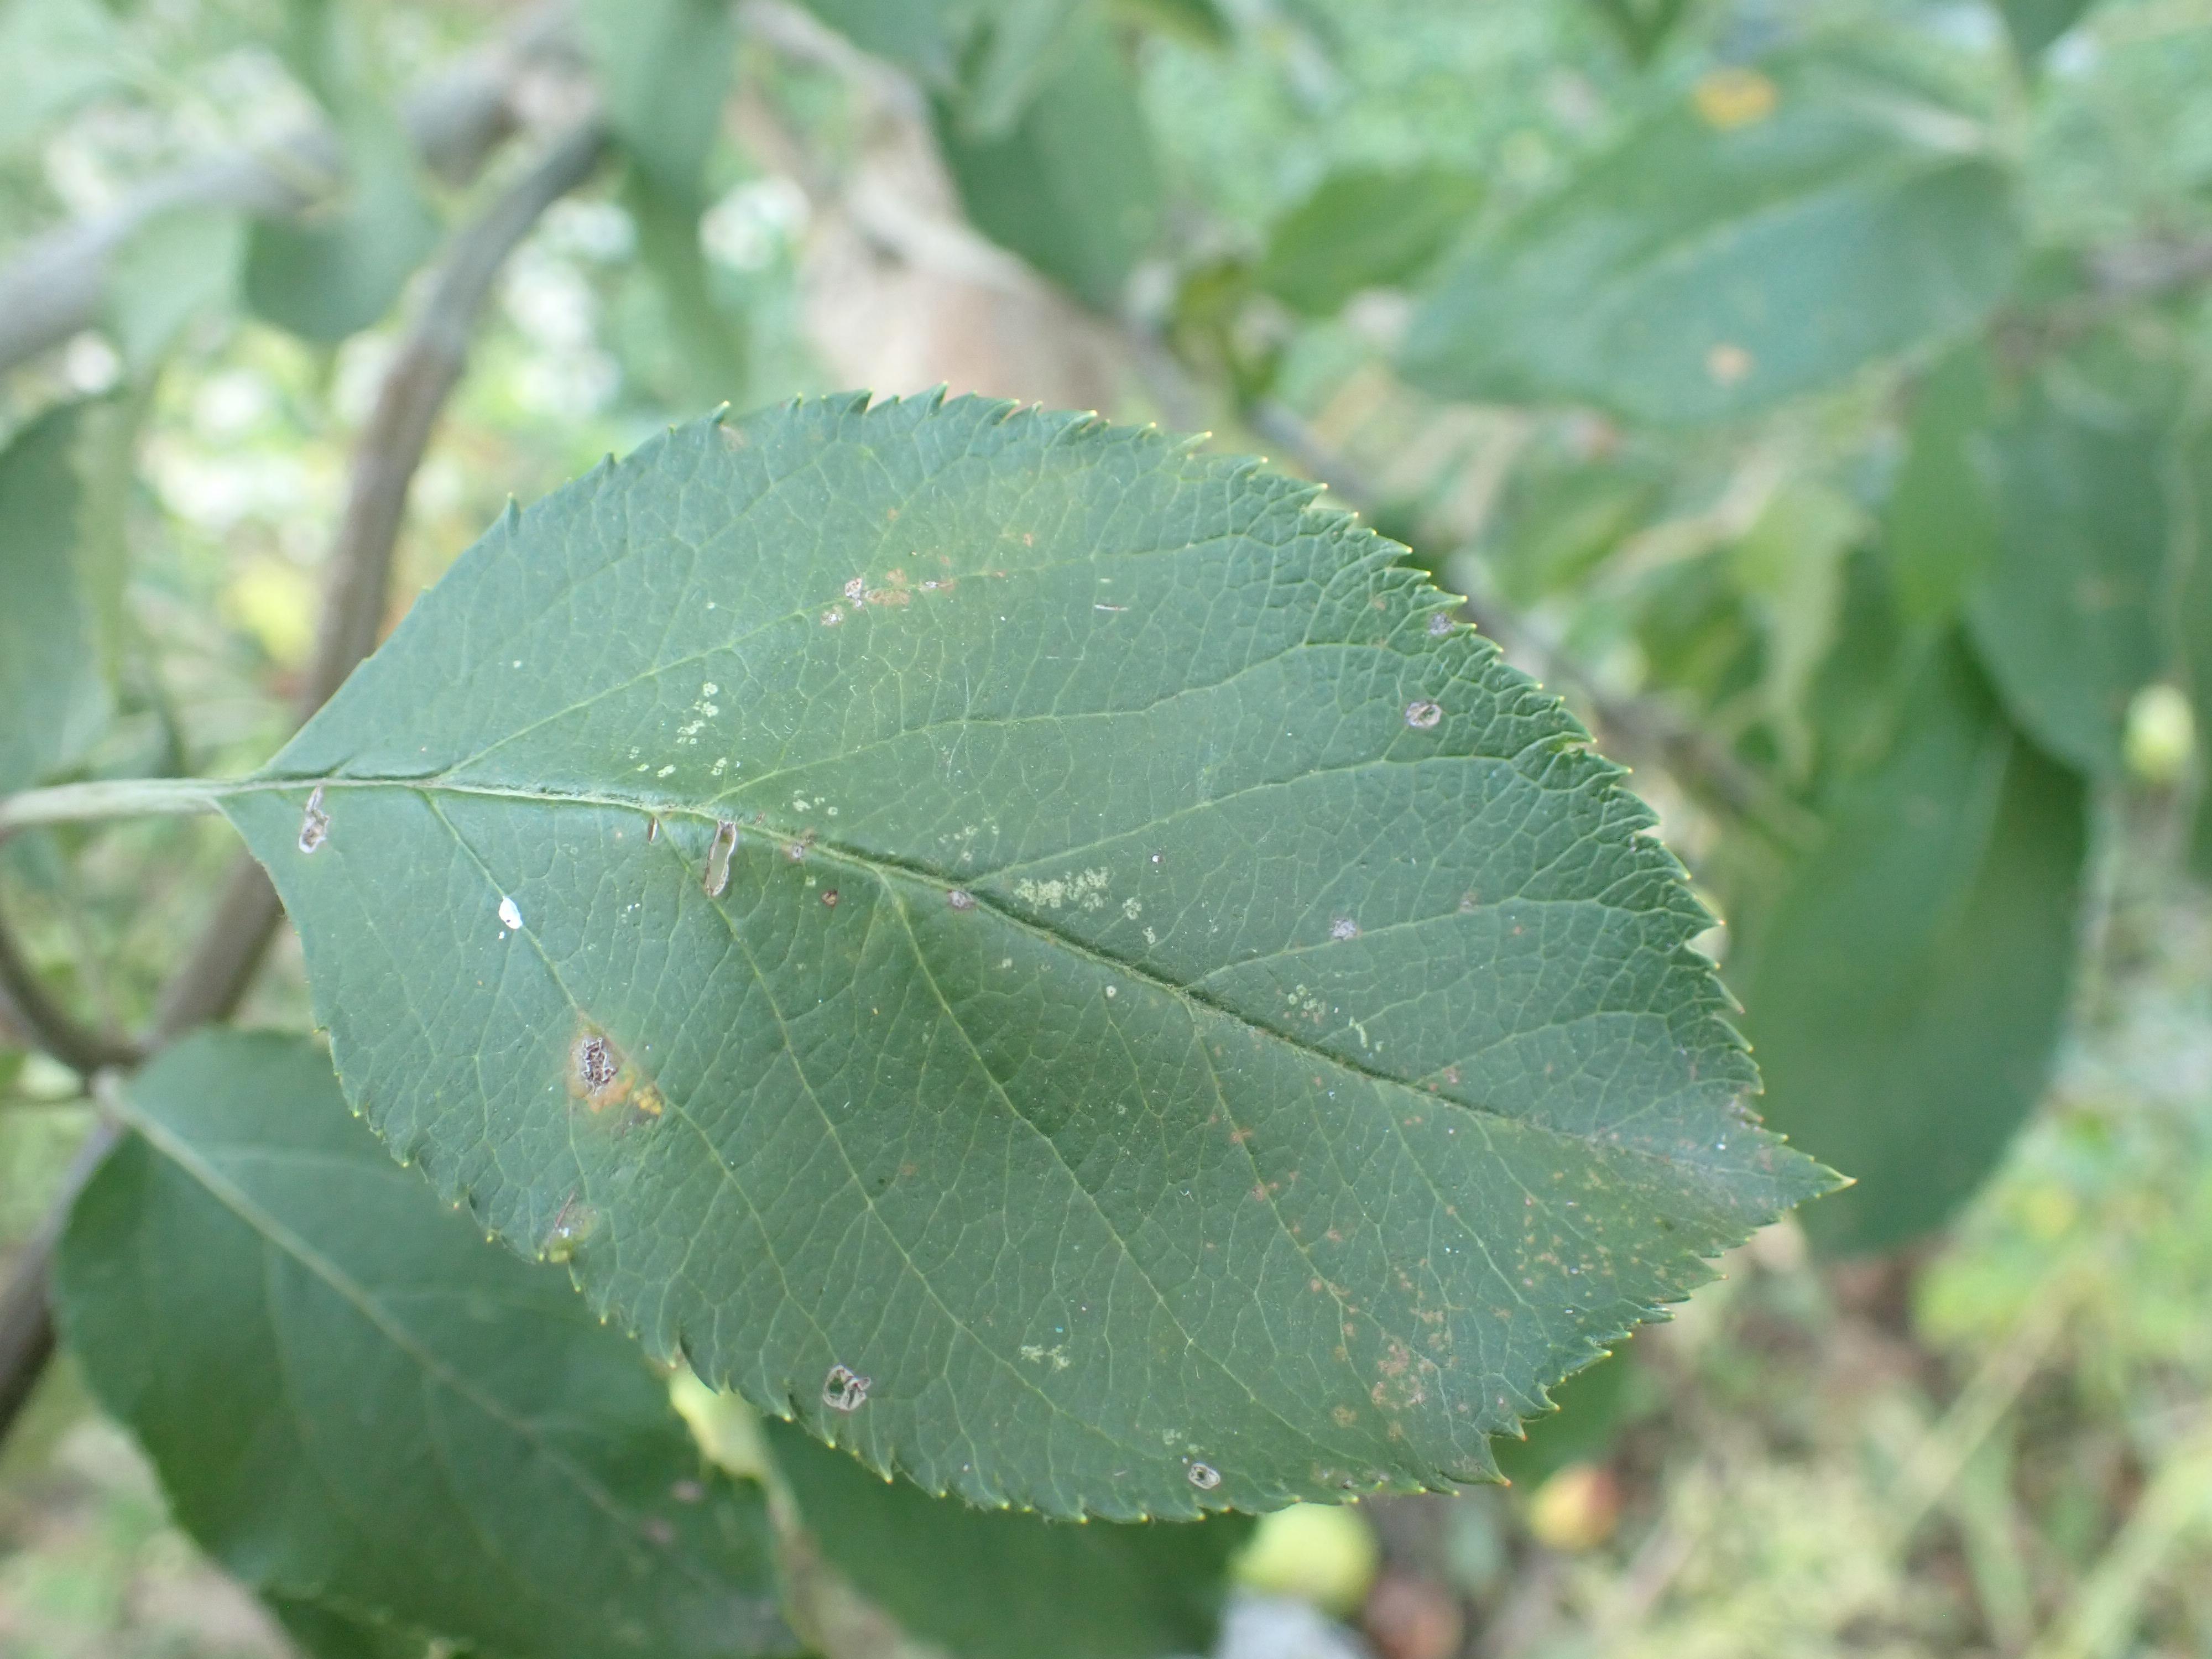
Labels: rust, complex